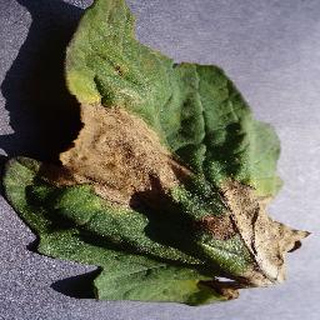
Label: tomato_late_blight